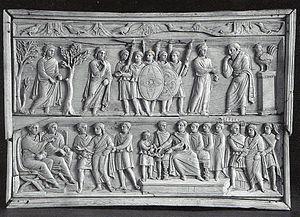
Les scholæ palatinæ, furent une unité militaire d’élite, dont la fondation est attribuée à l’empereur Constantin pour remplacer les Equites Singulares Augusti, la division équestre de la garde prétorienne. Troupes d’élite du IVᵉ au VIIᵉ siècle, les scholae se transformèrent en armée de parade lorsque les empereurs cessèrent de commander eux-mêmes les troupes sur le champ de bataille. Elles offrirent alors une perspective de carrière aisée pour les jeunes de bonne famille. Elles subsistèrent dans l’Empire d’Occident jusqu’à leur dissolution par Théodoric le Grand. Dans l’Empire d’Orient, elles furent réformées par Constantin V pour devenir des tagmata, unités de cavalerie lourde stationnées près de Constantinople et constituant le cœur des forces expéditionnaires impériales. Elles furent dissoutes à la fin du XIᵉ siècle par l’empereur Alexis Iᵉʳ Comnène.